Admiralgade 28

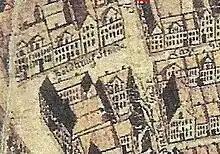
The property seen on a detail from Christian Gedde's elevated map of Copenhagen, 1651.

The property was later acquired by army officer Ferdinand Wilhelm Falbe. His property was home to 21 residents in four households at the 1787 census. Falbe, who then served as 2nd Major in the Crown Prince's Regiment, resided in the building with his wife Friderikke Elisabeth, their son Christian Andreas and daughter Engelke Charlotte, one male servant, a coachman (soldier) and three maids. Hinrich Anton Mau (17511805), a chamber secretary, resided in the building with his wife Catharina Elisabeth Badstuber /17671804, granddaughter of Povl Badstuber) and two maids. Johan Lundberg, a manufacturer of pens, resided in the building with his wife Lovise Lundberg, a six-year-old son from the wife's first marriage and two maids. Christen Jørgensen, a barkeeper (widower), resided in the basement with his sister Johanne Jørgensen and the lodger Jørgen Christensen (workman).